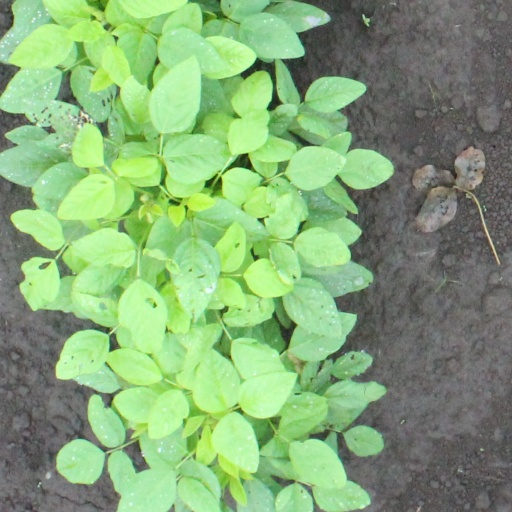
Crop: soybean